Kilcash Castle

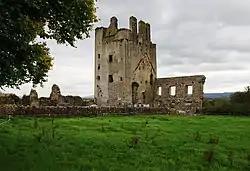
Kilcash Castle ruin

Kilcash Castle is a ruined castle off the N24 road just west of Ballydine in County Tipperary, Ireland. It is in the care of the Irish State. The Butler dynasty has important links to the area.